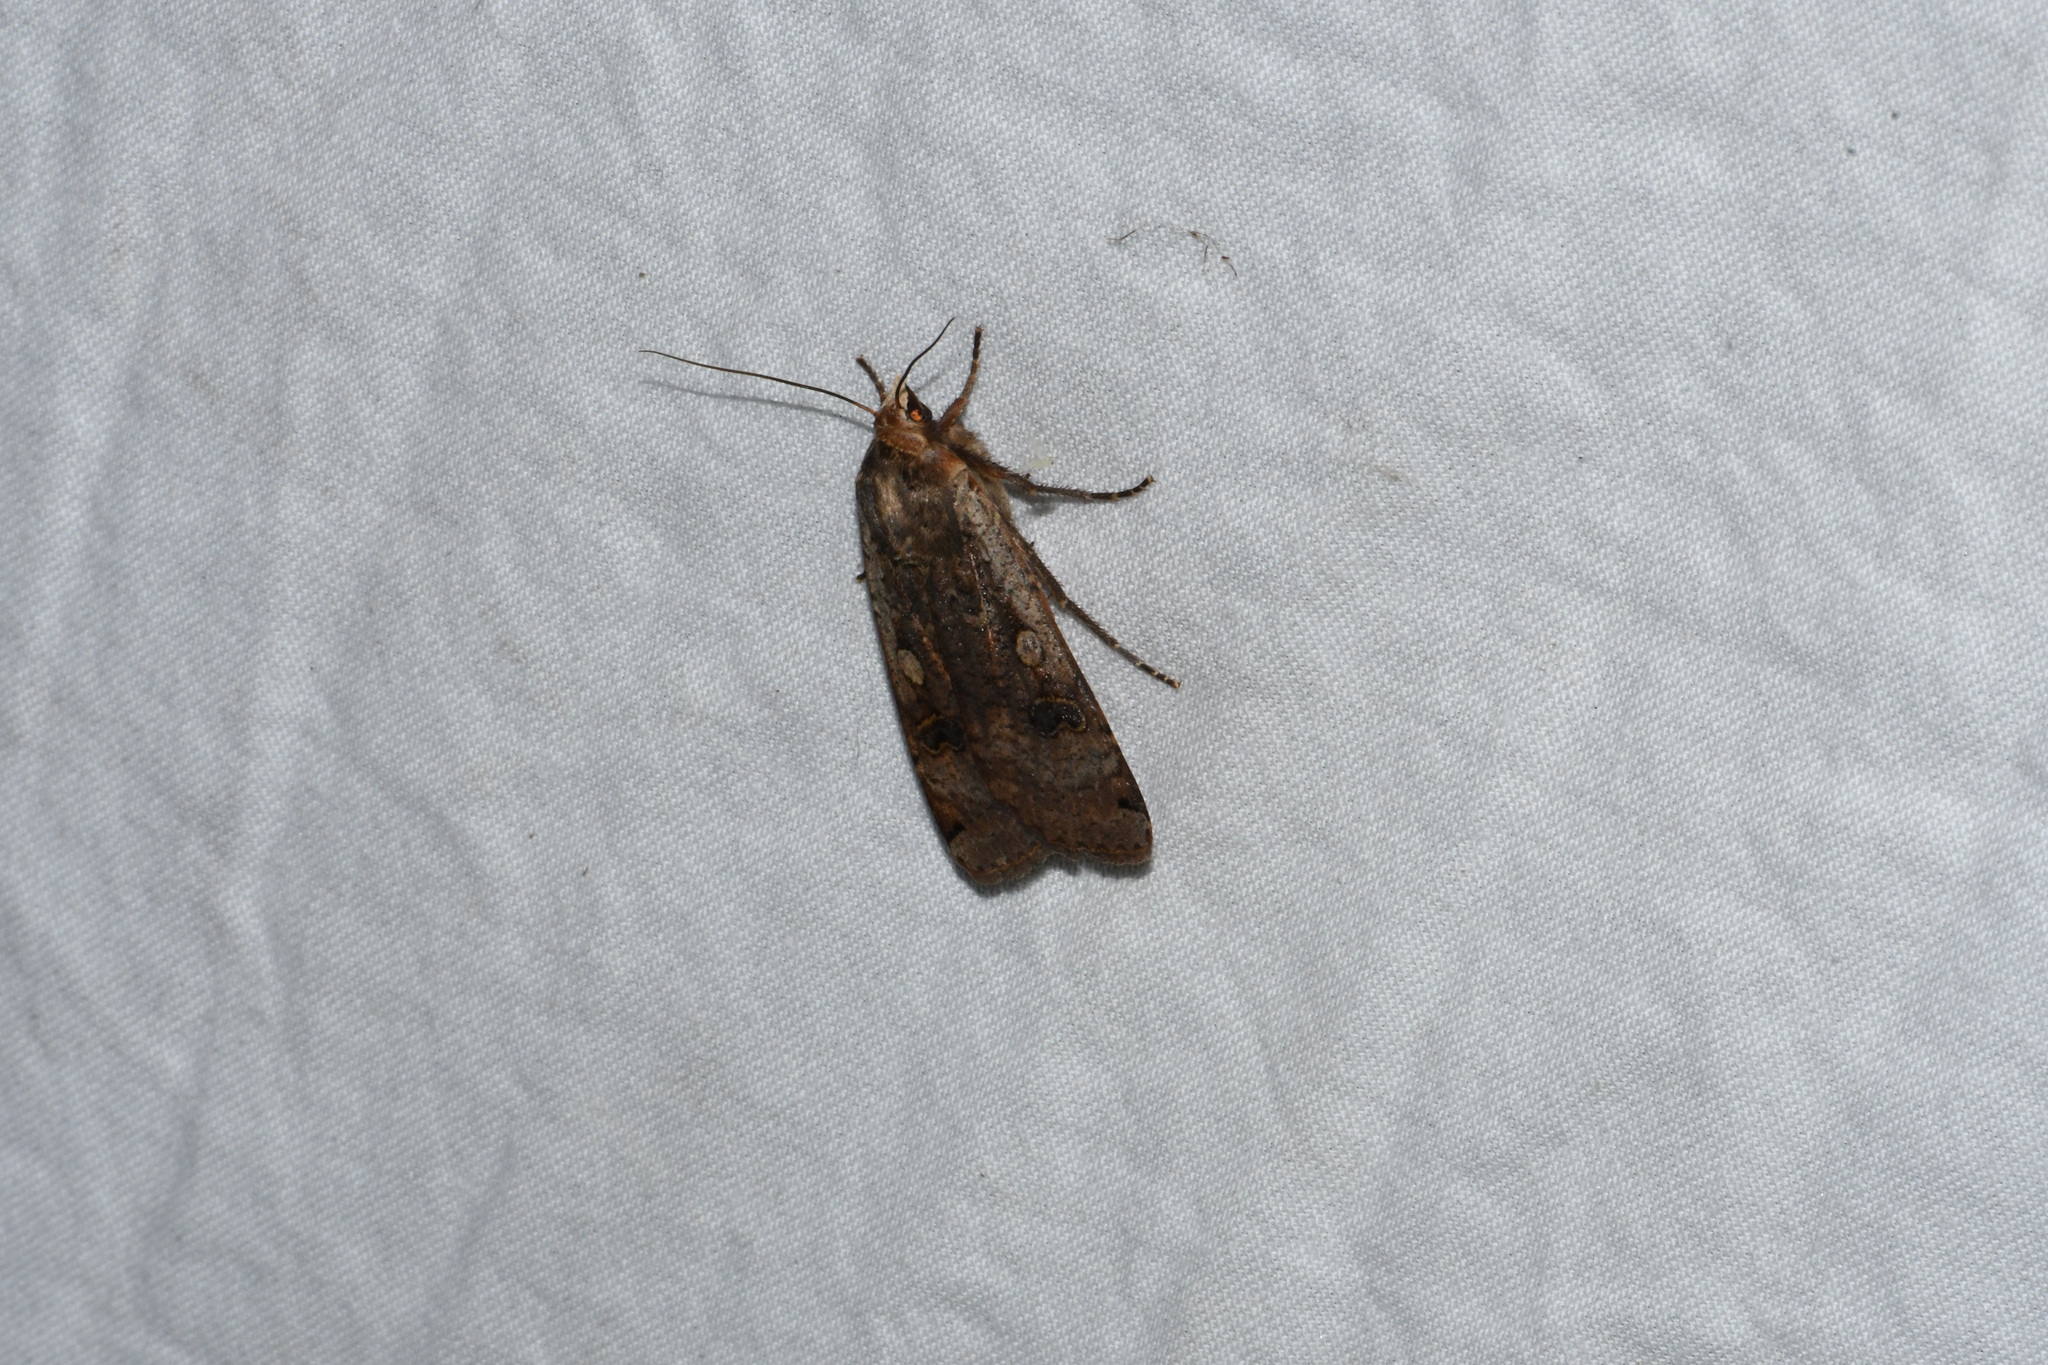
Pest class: cutworms